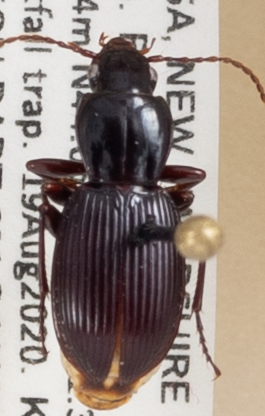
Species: Pterostichus tristis
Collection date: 2020-08-19
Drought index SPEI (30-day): -1.546
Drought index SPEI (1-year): -0.05
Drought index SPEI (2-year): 0.54